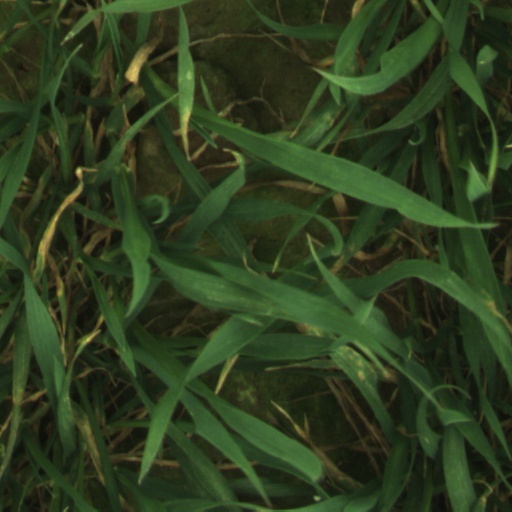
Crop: wheat